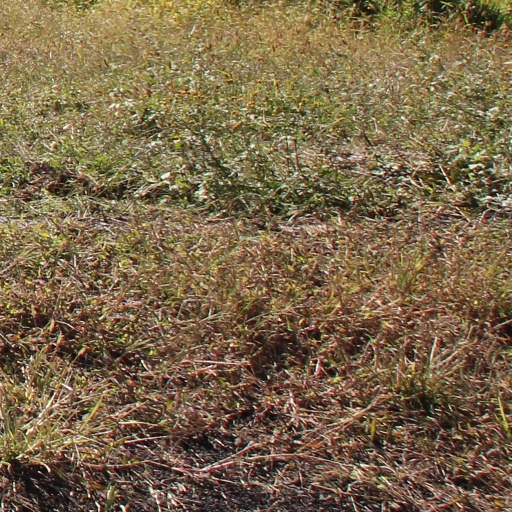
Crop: grape